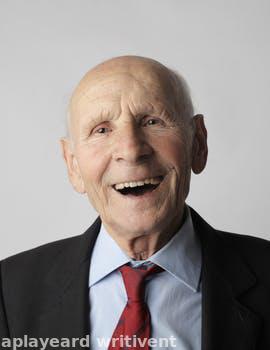
Label: Watermark